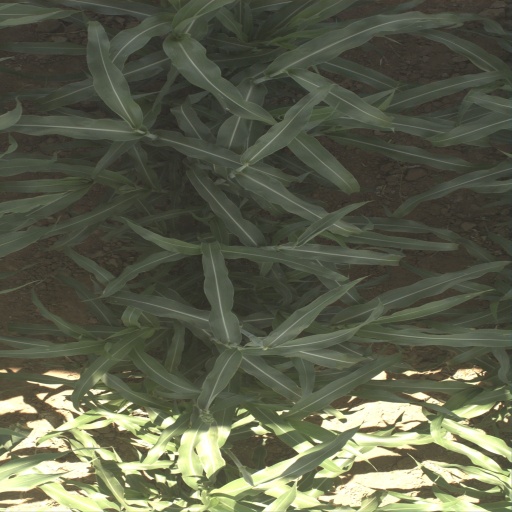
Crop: sorghum